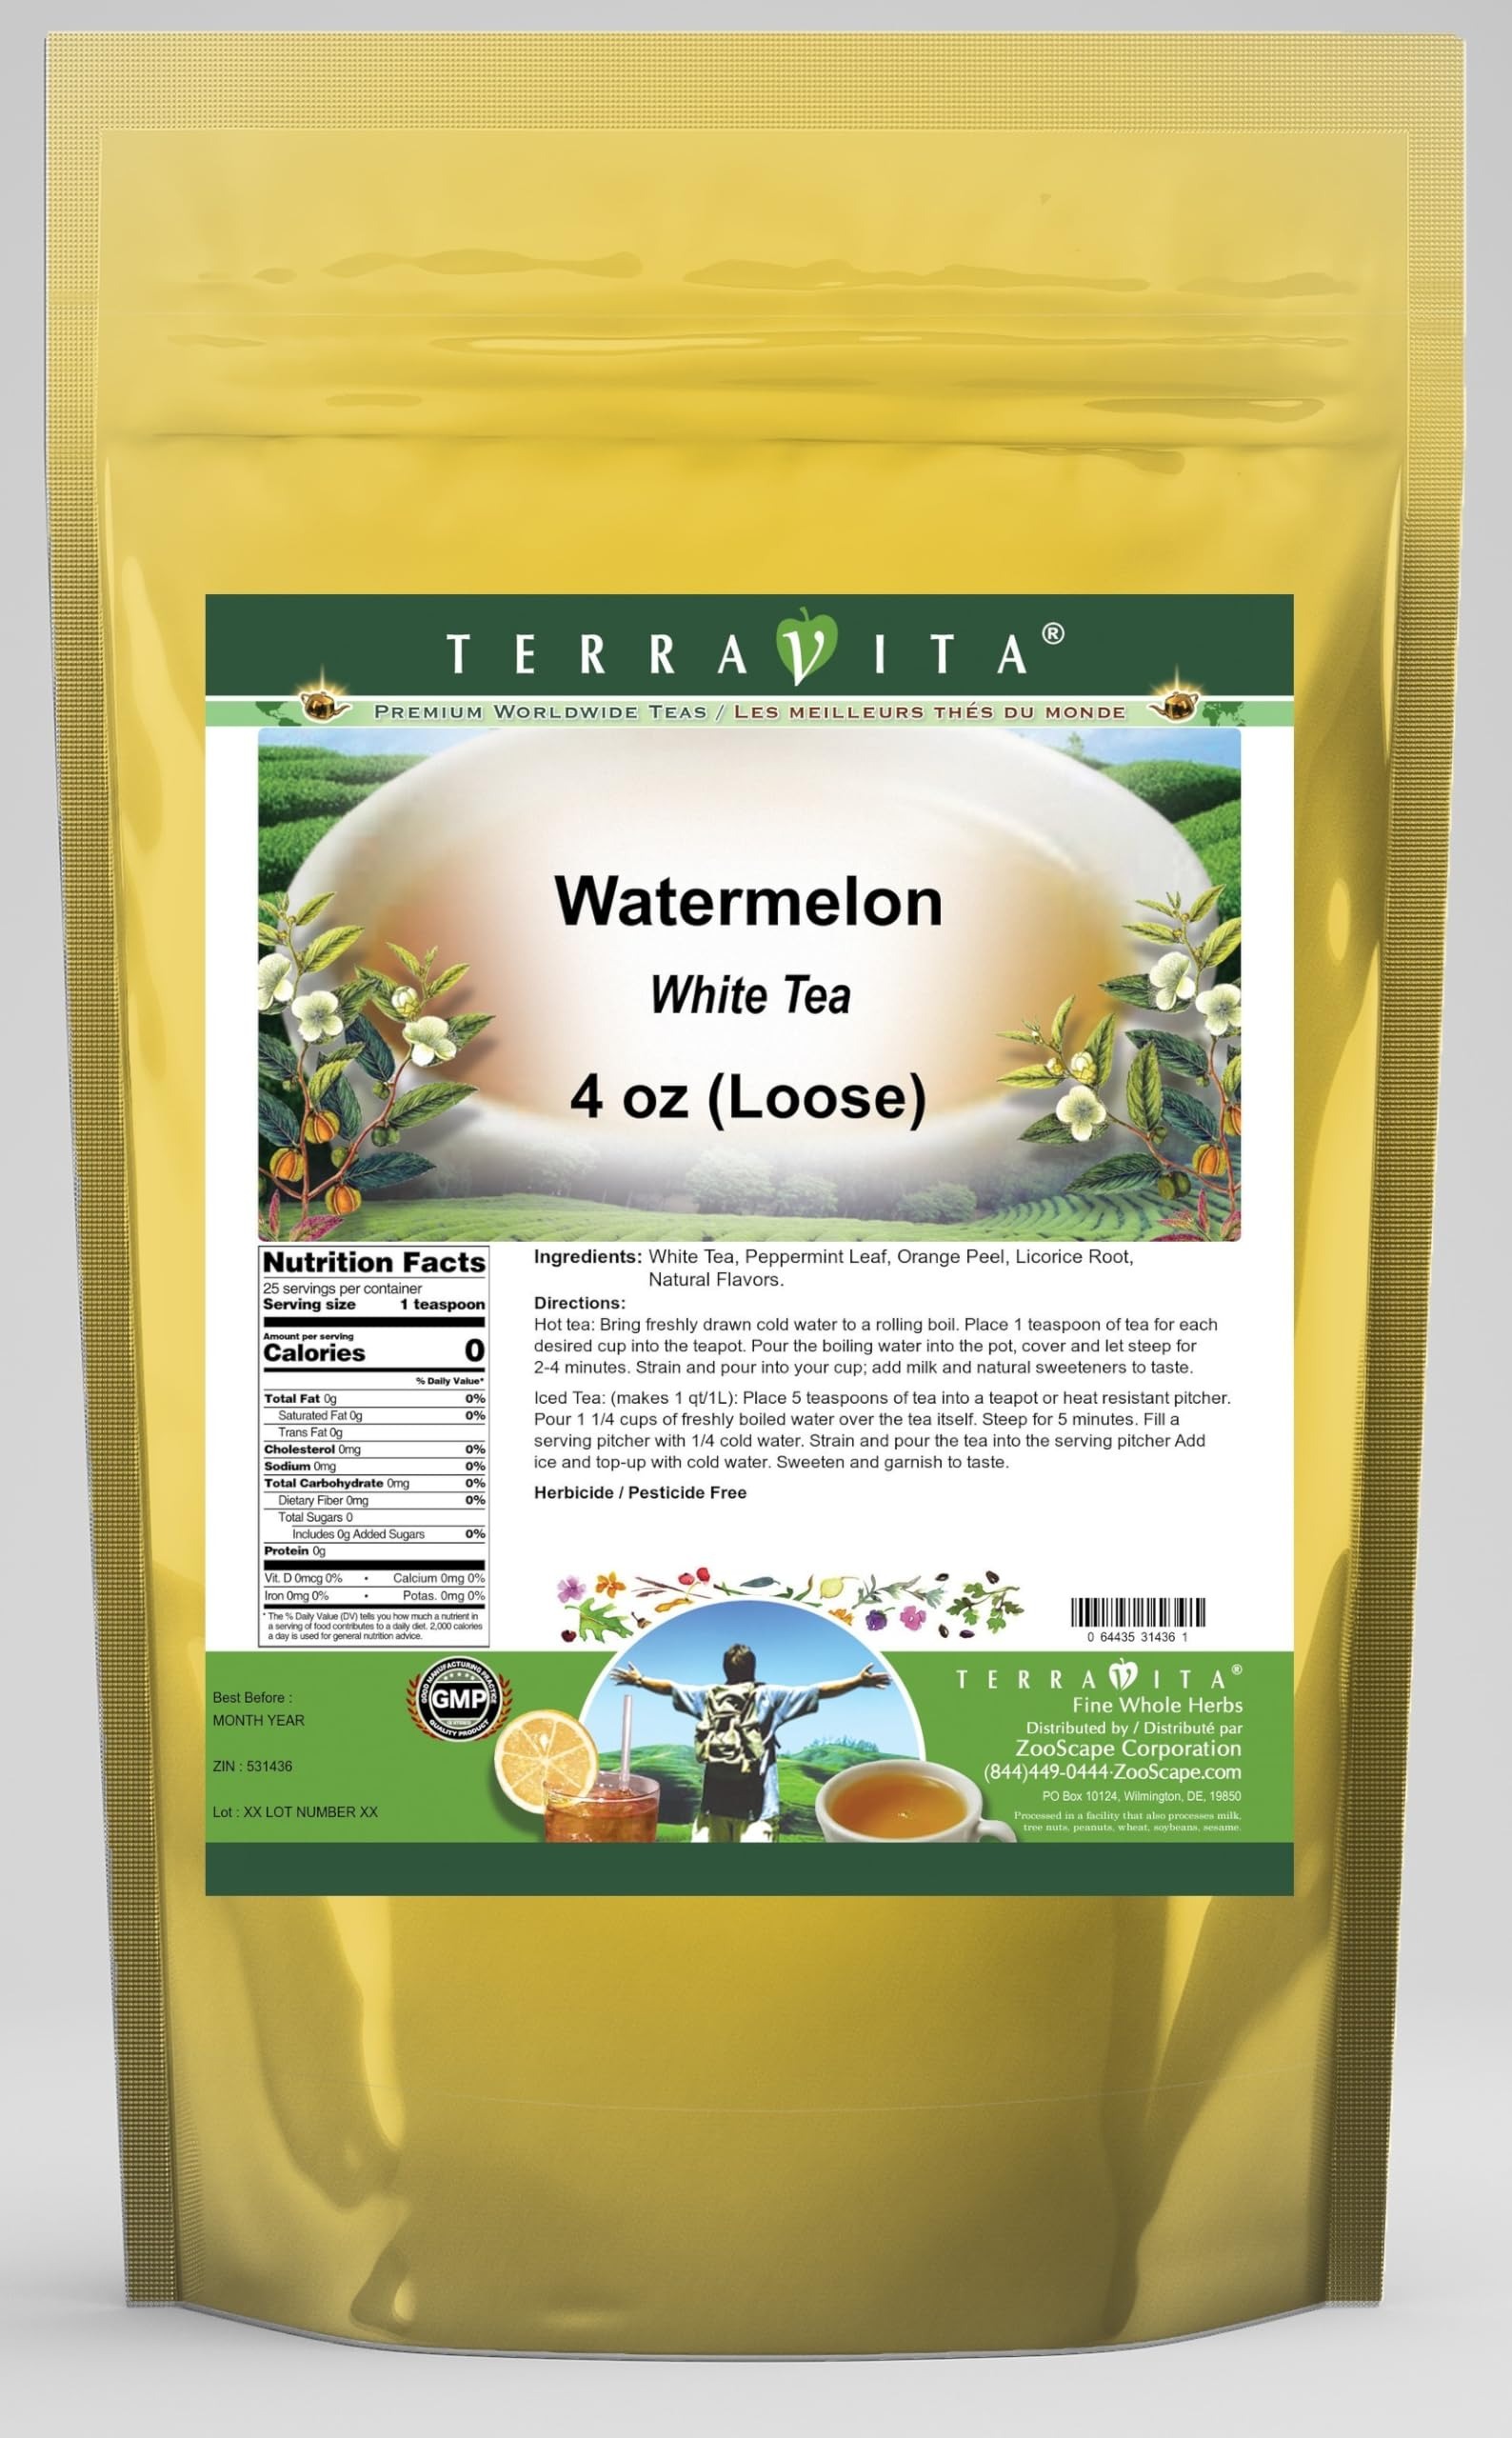
Item Name: Watermelon White Tea (Loose) (4 oz, ZIN: 531436) - 3 Pack
Bullet Point 1: Our Watermelon White Tea is a mouth-watering flavored White tea with Peppermint Leaf, Orange Peel and Licorice Root that you can enjoy all year round! The aroma and Watermelon flavor is a delight! - Ingredients: White tea, Peppermint Leaf, Orange Peel, Licorice Root and natural watermelon flavor.
Bullet Point 2: No fillers.
Bullet Point 3: Manufacturer: TerraVita
Bullet Point 4: Size: 4 oz
Bullet Point 5: Loose Leaf White Tea - Packed in a convenient upright pouch!
Product Description: Our Watermelon White Tea is a mouth-watering flavored White tea with Peppermint Leaf, Orange Peel and Licorice Root that you can enjoy all year round! The aroma and Watermelon flavor is a delight! - Ingredients: White tea, Peppermint Leaf, Orange Peel, Licorice Root and natural watermelon flavor. - Hot tea brewing method: Bring freshly drawn cold water to a rolling boil. Place 1 teaspoon of tea for each desired cup into the teapot. Pour the boiling water into the pot, cover and let steep for 2-4 minutes. Strain and pour into your cup; add milk and natural sweeteners to taste. - Iced tea brewing method: (to make 1 liter/quart): Place 5 teaspoons of tea into a teapot or heat resistant pitcher. Pour 1 1/4 cups of freshly boiled water over the tea itself. Steep for 5 minutes. Fill a serving pitcher with 1/4 cold water. Strain and pour the tea into the serving pitcher Add ice and top-up with cold water. Sweeten and garnish to taste. - TerraVita is an exclusive line of premium-quality, natural source products that use only the finest, purest and most potent ingredients found around the world. TerraVita is hallmarked by the highest possible standards of purity, potency, stability and freshness. All of our products are prepared with the highest elements of quality control, from raw materials through the entire manufacturing process, up to and including the moment that the bottles or bags are sealed for freshness and shipped out to you. Our highest possible standards are certified by independent laboratories and backed by our personal guarantee. - TerraVita exists to meet and ensure your family's health and wellness without the harmful effects of chemicals and health products. We strive to make all of our products affordable and reliable and are constantly searching the market t
Value: 12.0
Unit: Ounce

Price: 83.74